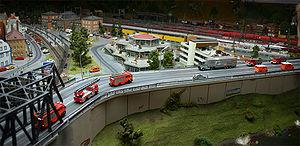
Le Miniatur-Wunderland ou MIWULA est un réseau de train électrique miniature gigantesque.